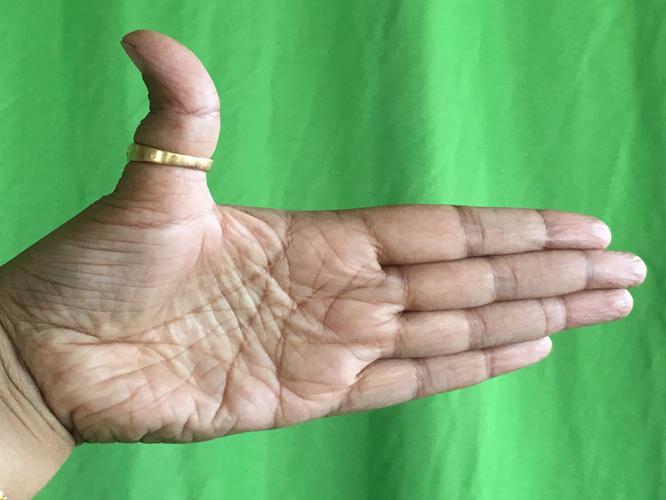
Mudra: Ardhachandran
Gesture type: single_hand